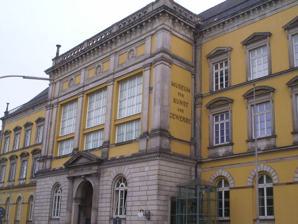
Building: Museum für Kunst und Gewerbe Hamburg
Country: Germany
Year built: 1874
Museum of fine, applied and decorative arts in Hamburg, Germany Museum für Kunst und Gewerbe Hamburg Location of the Museum für Kunst und Gewerbe Hamburg Show map of Hamburg Museum für Kunst und Gewerbe Hamburg (Germany) Show map of Germany Location Hamburg, Germany Coordinates 53°33′04″N 10°00′34″E / 53.551111°N 10.009444°E / 53.551111; 10.009444 Type Fine, applied and decorative arts Public transit access Hauptbahnhof Website http://www.mkg-hamburg.de/ The Museum für Kunst und Gewerbe Hamburg ( Museum of Art and Design Hamburg ) is a museum of fine , applied and decorative arts in Hamburg , Germany . It is located centrally, near the Hauptbahnhof . History The museum was founded in 1874, following the models of the Victoria and Albert Museum in London, the Museum für angewandte Kunst in Vienna, and the Kunstgewerbemuseum in Berlin.  In 1877 it moved to its current premises, a building on the Steintorplatz built from 1873 to 1875. 1877–1908 1877–1908 1908–1952 Between 1919 and 1933, under the direction of Max Sauerlandt, the museum acquired a large collection of Expressionist works. After 1933, the Nazi campaign against " degenerate art " resulted in the loss of numerous contemporary works, as well as the forced departure of Sauerlandt.  The building was partly destroyed by bombs in 1943; the rebuilding was finished in 1959. By Harold A. Hartog redesigning the central axis was donated that could be completed in 2006. Collections Taskin harpsichord, 1788 These include: Historic keyboard instruments: harpsichords , spinets , virginals , clavichords , fortepianos and square pianos . Faience and porcelain: most of the major 17th- and 18th-century porcelain manufacturers are represented. Islam: the centrepiece is a collection of 71 tile fragments from the mausoleum of Buyan Kuli Chan (1348–1368) in Bukhara , Uzbekistan .  The Islam section also includes pottery, carpets and books. Early 16th-century carpet from Lüne Abbey , displayed only once a year for a few days between Easter and Pentecost . Furniture by Henry van de Velde and Paul Gauguin . Japanese tea house and accompanying ceremony . Art Nouveau: an ensemble of Art Nouveau furniture and exhibits, the "Paris Room", much of it acquired at the world's fair in Paris in 1900. Including two greater-than-lifesized white sculptures from 1907, faience sculptures of girls by Richard Luksch, and the Swan Carpet (1897) by Otto Eckmann . The Modern, 1914–1945: Expressionist works, including animal sculptures by Richard Haizmann, a maplewood sculpture of a woman by Ernst Heckel, works by Karl Schmidt-Rottluff and Ewald Mataré , and everyday objects in Bauhaus style. Other collections include Baroque figurines; items from the Far East; design; book art; graphic art; photography; and antique pottery, weaponry and statues External links Home page (English version) Further reading Prestel-Museumsführer Museum für Kunst und Gewerbe Hamburg . Prestel, Munich, 2000. ISBN 3-7913-2206-0 . (in German) Notes Wikimedia Commons has media related to Museum für Kunst und Gewerbe .